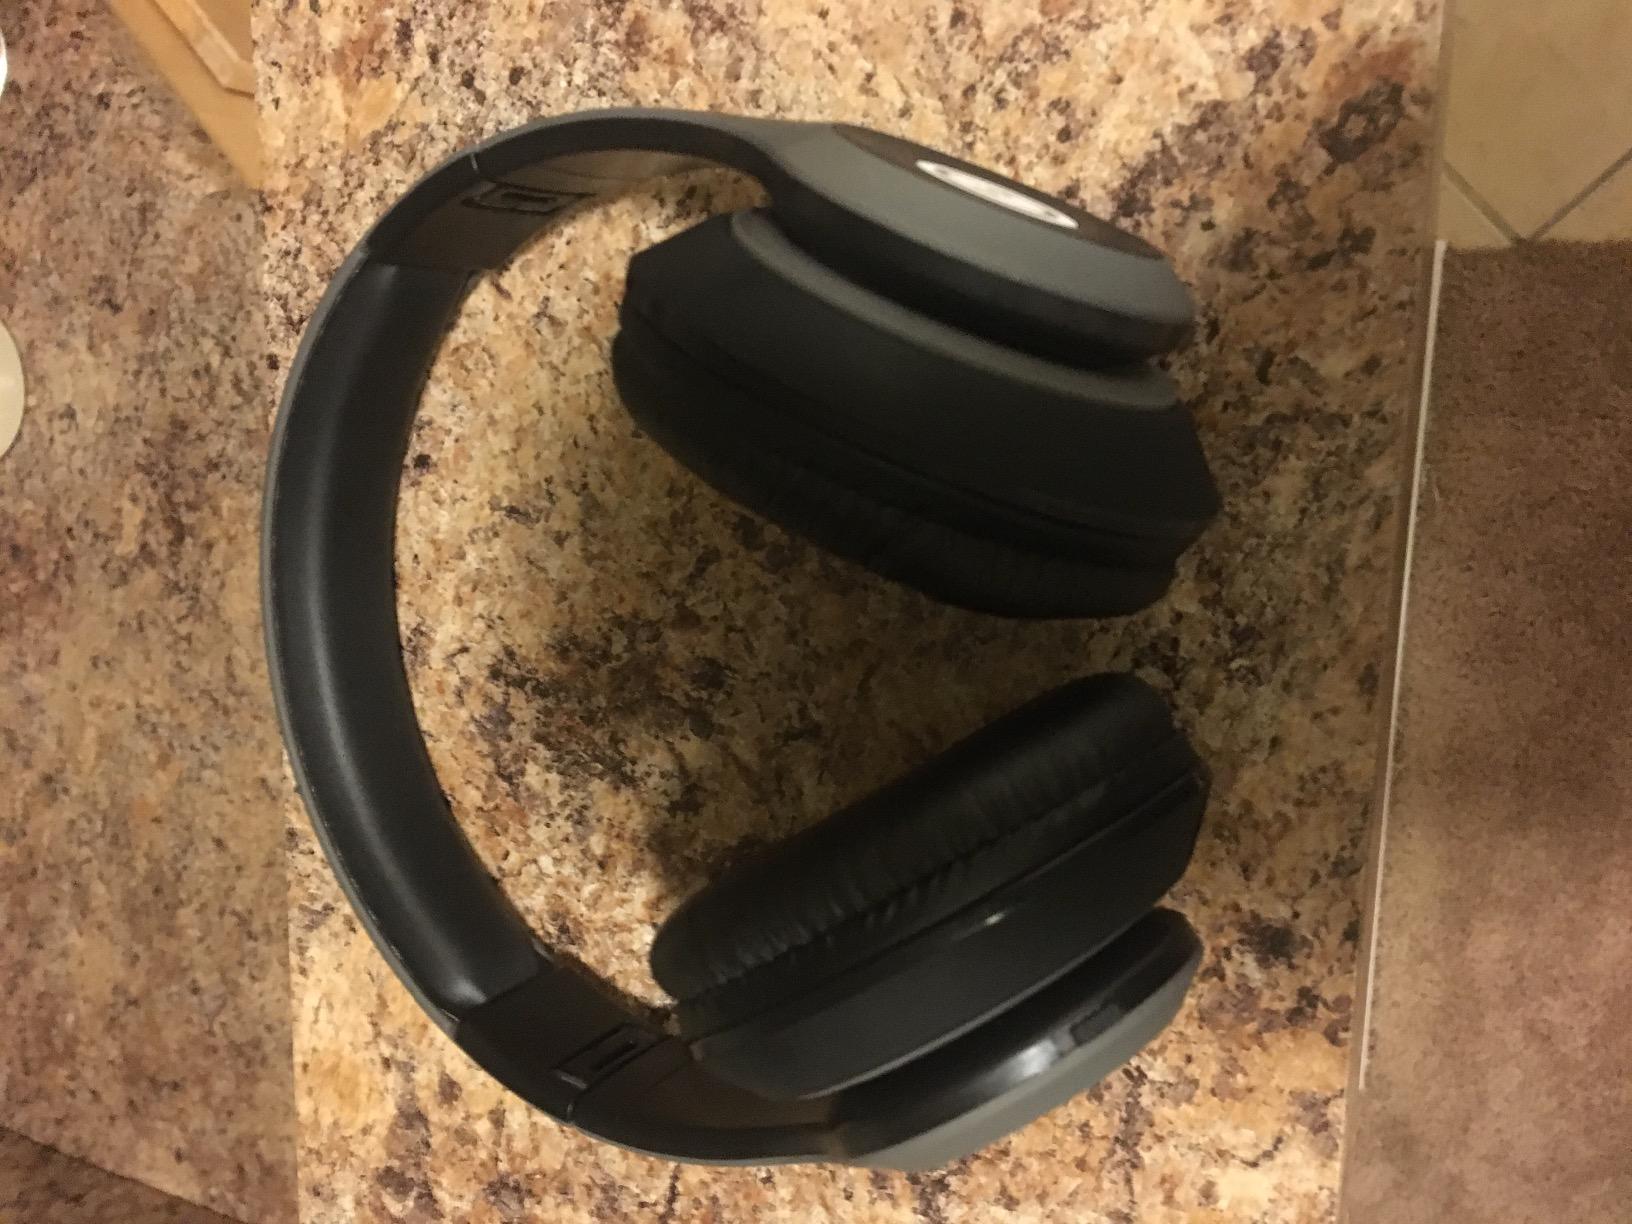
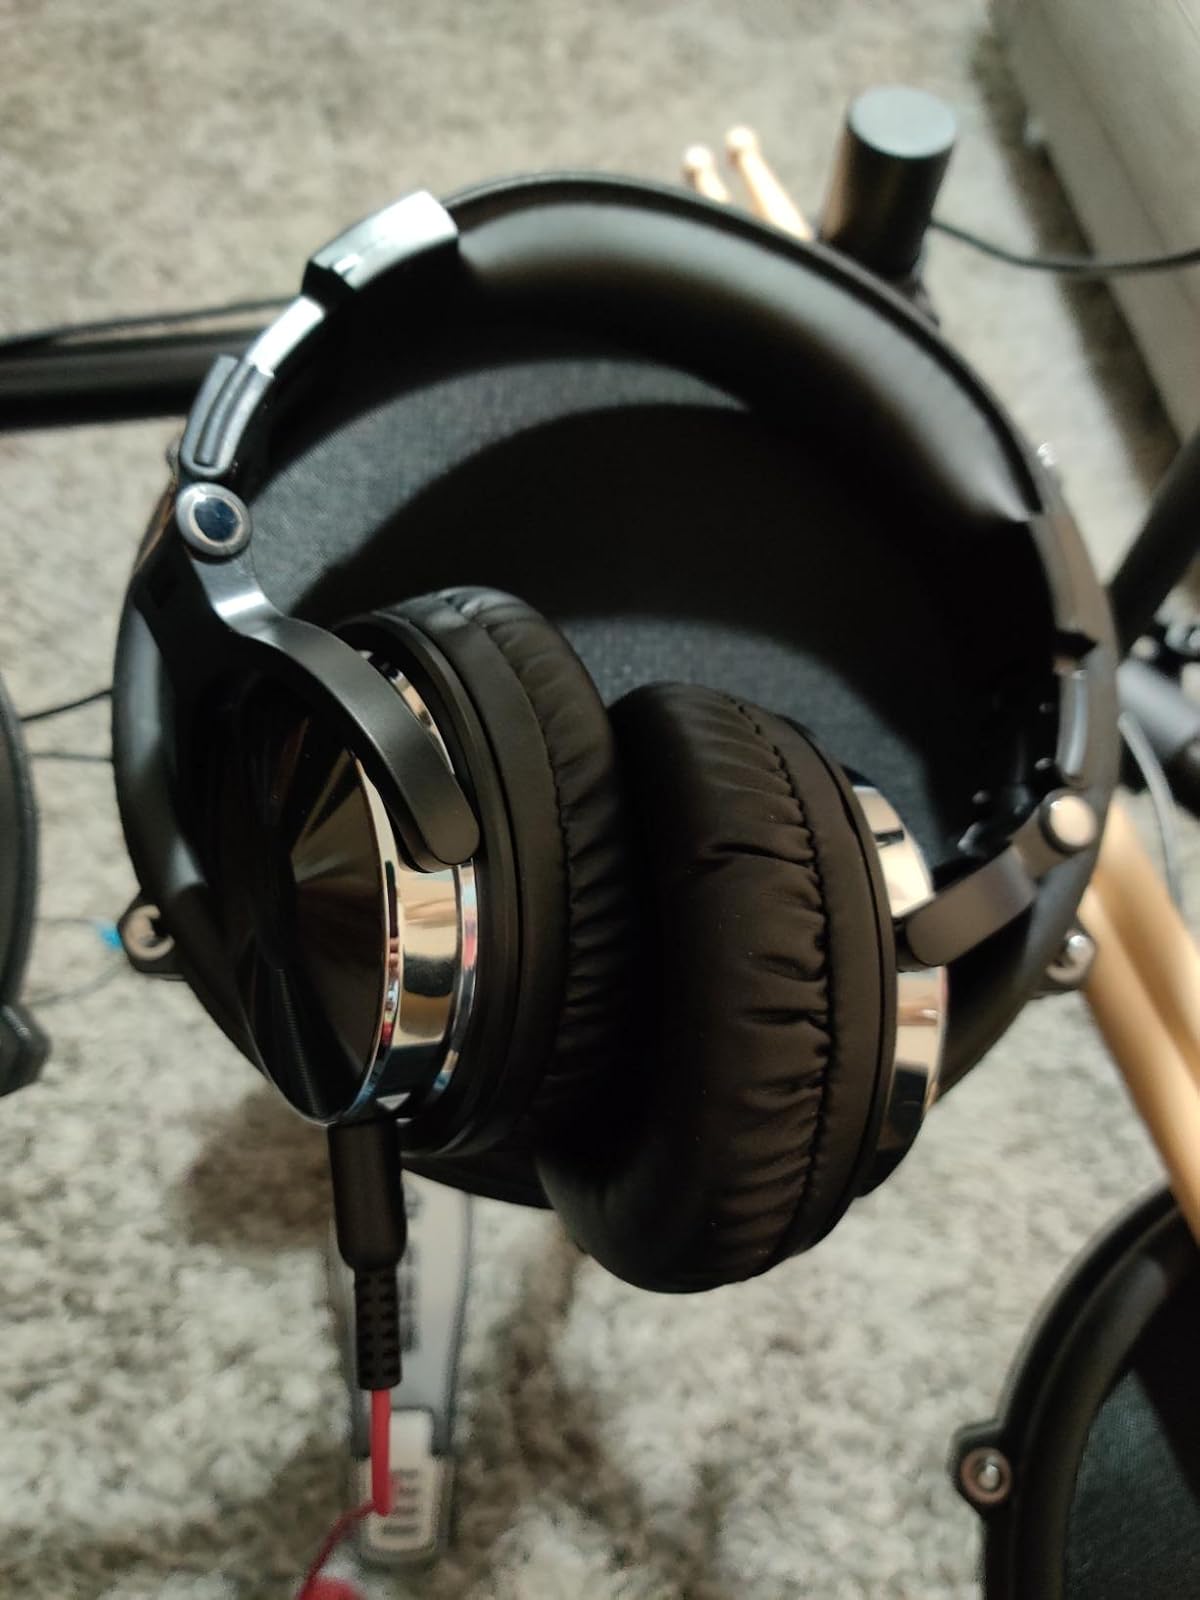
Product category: headphones
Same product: no